Alexandrium

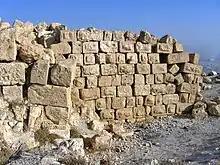
Wall at Alexandrium

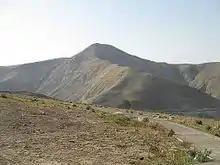
Mount Sartaba, once topped by Alexandrium fortress

Alexandreion (Greek), or Alexandrium (Latin), called Sartaba in the Mishna and Talmud and Qarn Sartaba in Arabic, was an ancient hilltop fortress constructed by the Hasmoneans between Scythopolis and Jerusalem on a pointy barren hill towering over the Jordan Valley from the west. It was likely named after Hasmonean king Alexander Jannæus (104–77 BCE).